Wright State University

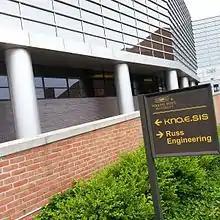
Kno.e.sis Center at Wright State University

Kno.e.sis center was founded in 2007. In 2009, the Ohio Department of Higher Education established more than 50 Centers of Excellence representing key industrial areas with potential future growth. Kno.e.sis at the Wright State University was one of the selections in the area of Bio-Health Innovations. Research at the center focuses on multidisciplinary areas such as Web 3.0 (Semantic Web, Semantic Sensor Web), Network Science, Social Data Analysis, Machine Learning, Data Mining, Bioinformatics, Natural Language Processing, Visualization, Cloud Computing, High Performance Computing.